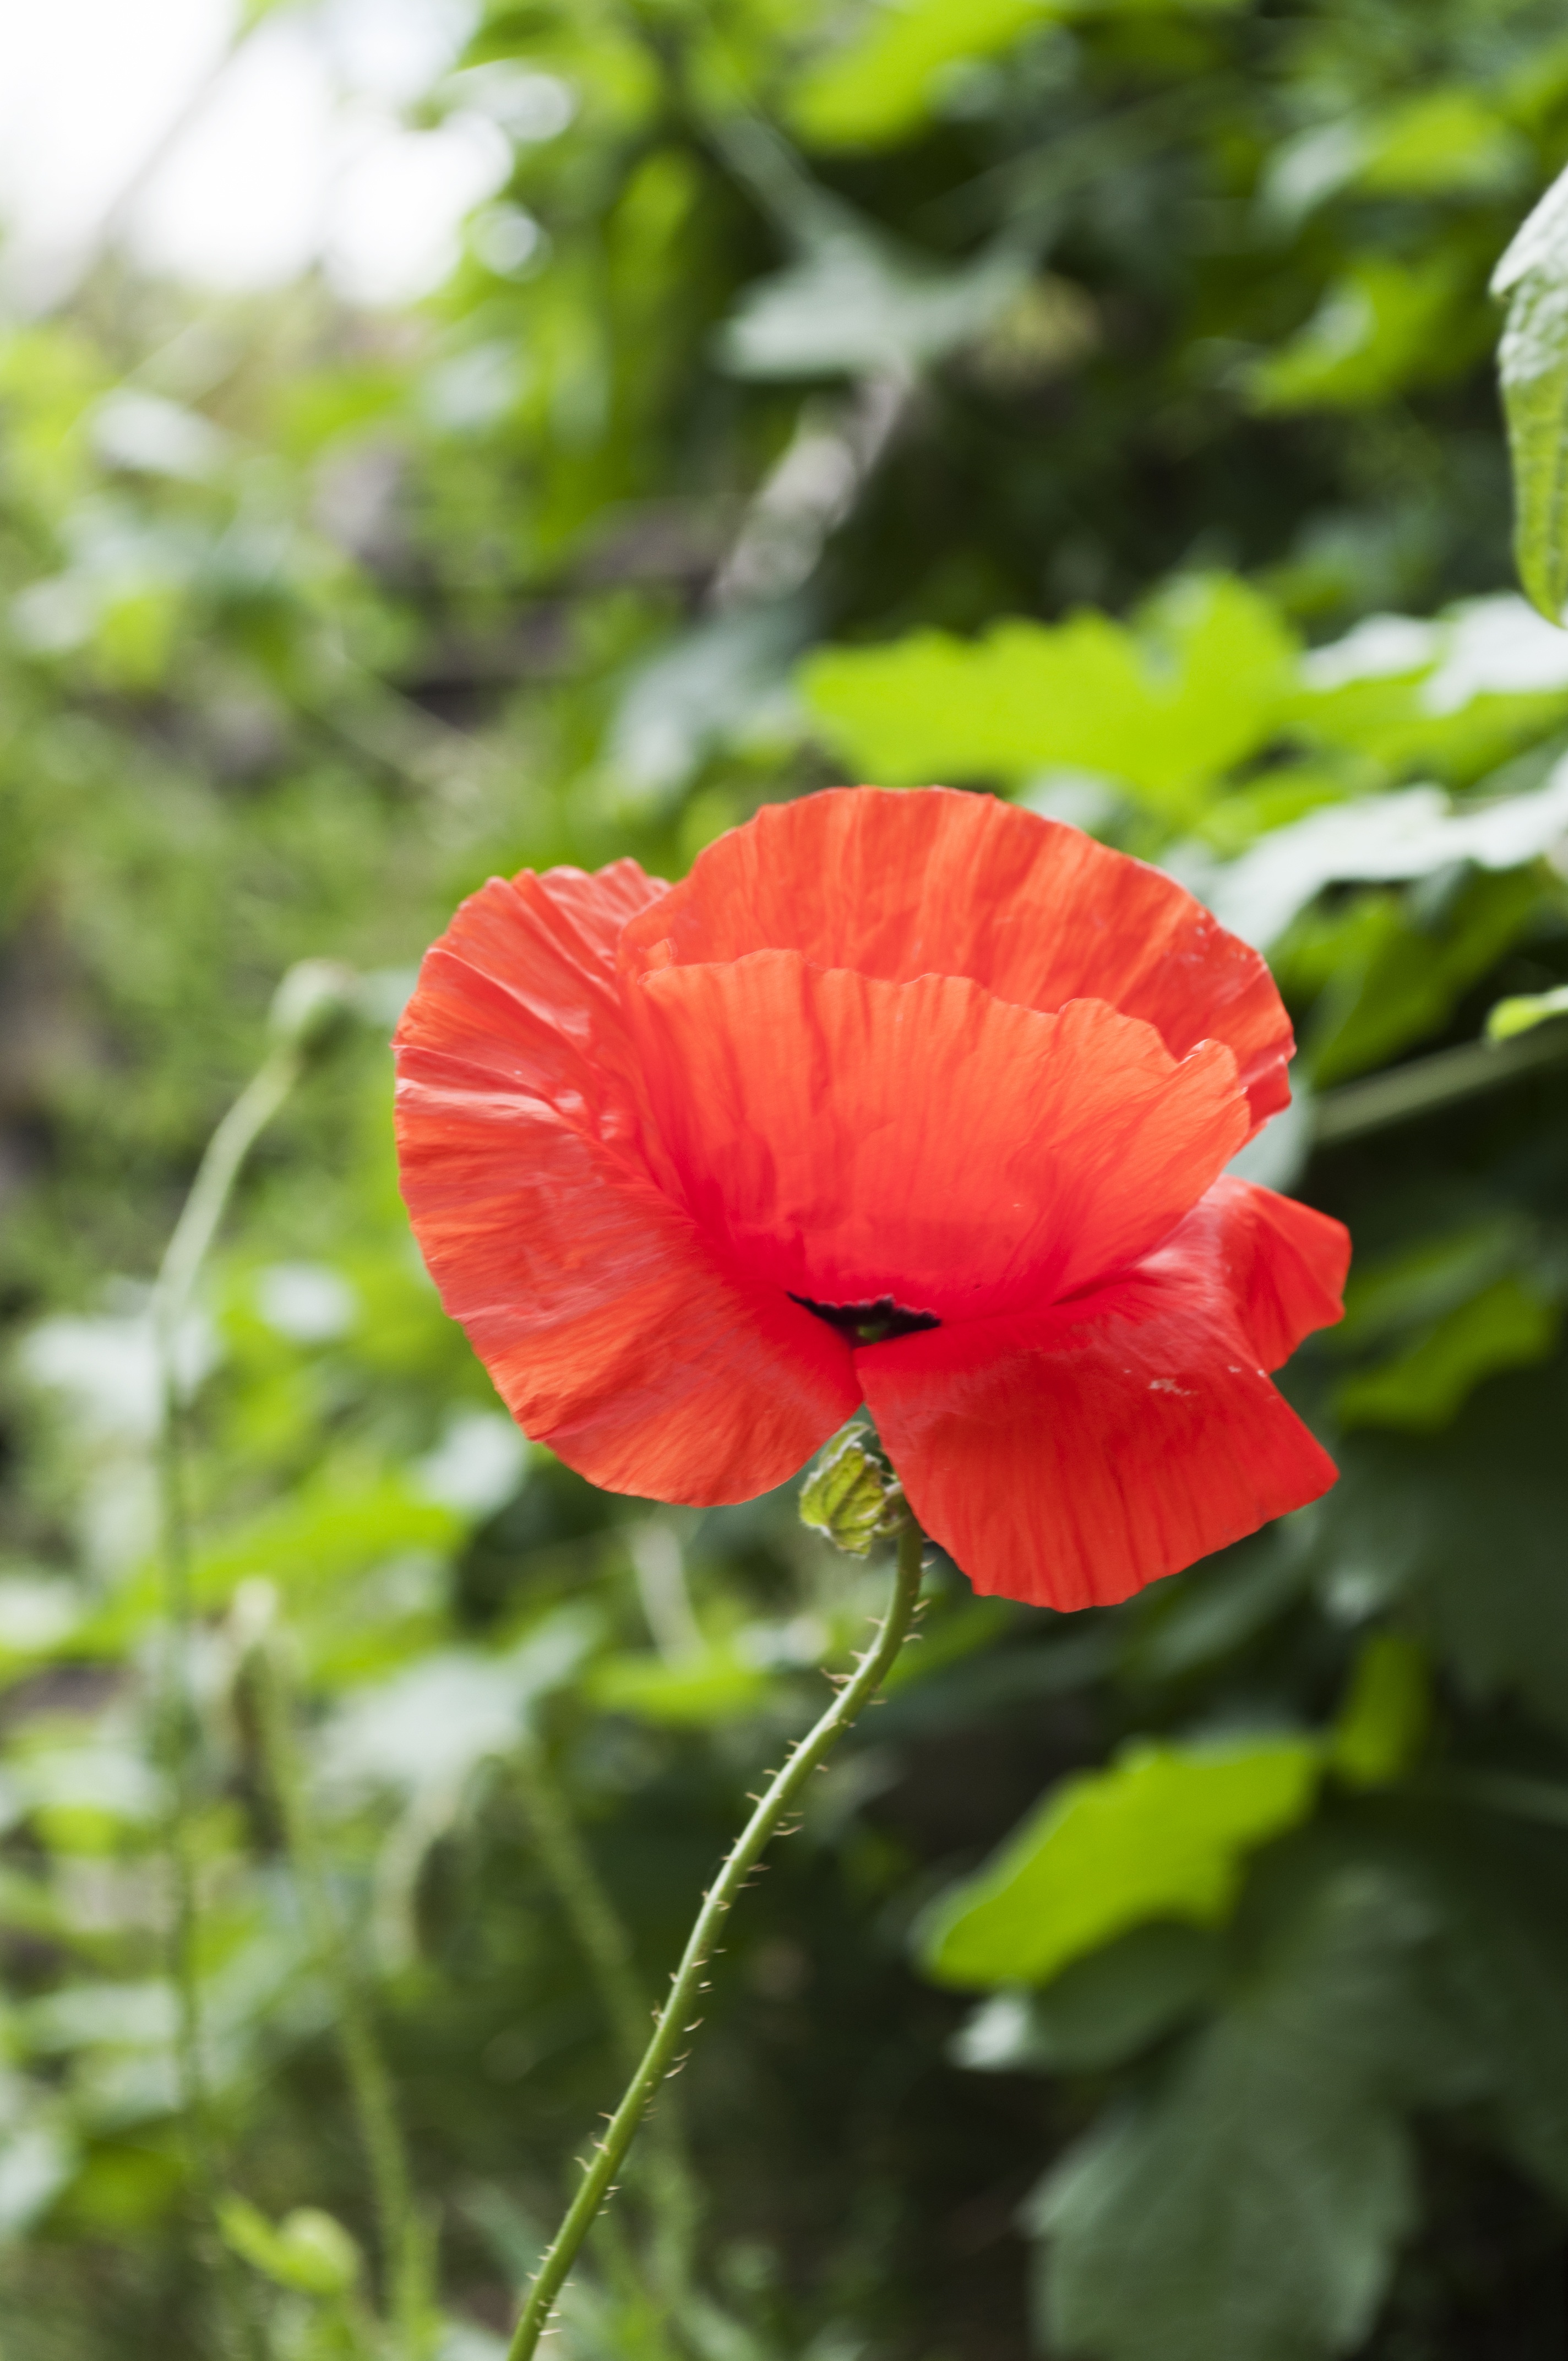
nature, plant, meadow, leaf, flower, petal, summer, spring, green, red, botany, garden, flora, wildflower, poppy, blooms, macro photography, flowering plant, annual plant, land plant